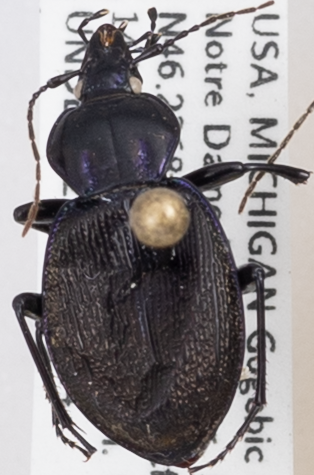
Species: Sphaeroderus stenostomus lecontei
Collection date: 2021-07-14
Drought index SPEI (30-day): -0.03
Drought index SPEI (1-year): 0.8
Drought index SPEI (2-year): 1.69